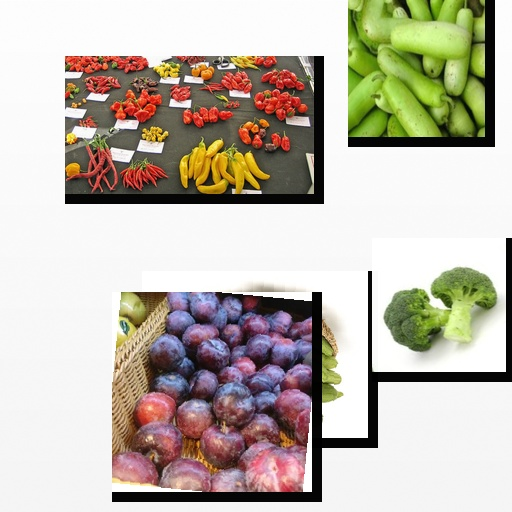
Food items: plum, bottle_gourd, chili_pepper, broccoli, ridge_gourd